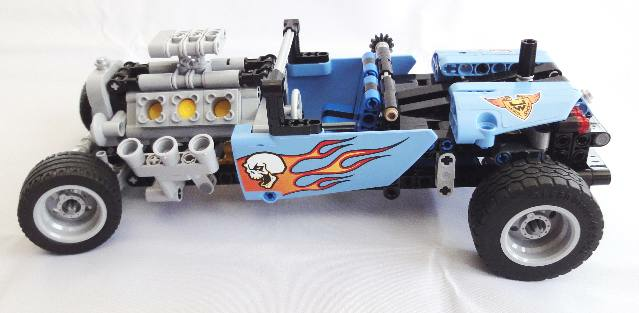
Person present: No